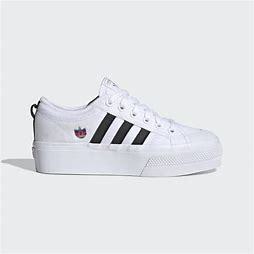
Brand: Adidas
Model: Nizza Platform